1999 FA Cup final

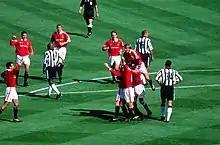
Manchester United's players celebrate Paul Scholes' goal early in the second half to put them 2–0 up.

By half-time, Hamann's injury had left him barely able to walk and he told Gullit he could not continue in the match; the two got into an argument in which Gullit accused Hamann of lacking commitment before deciding to bring on Duncan Ferguson in Hamann's place. Eight minutes into the half, Manchester United scored a second goal. A long ball from Solskjær was chased by Ryan Giggs, but he was beaten to it by Dabizas, who attempted to clear. Solskjær beat Didier Domi to Dabizas' clearance and passed to Sheringham on the edge of the penalty area. With his back to goal, Sheringham rolled the ball into the path of Scholes, who shot underneath Harper from 20 yards. Late in the game, Newcastle's Silvio Marić was one-on-one with Schmeichel but screwed his close-range shot wide of the Dane's right-hand post, and the game finished 2–0 to Manchester United.